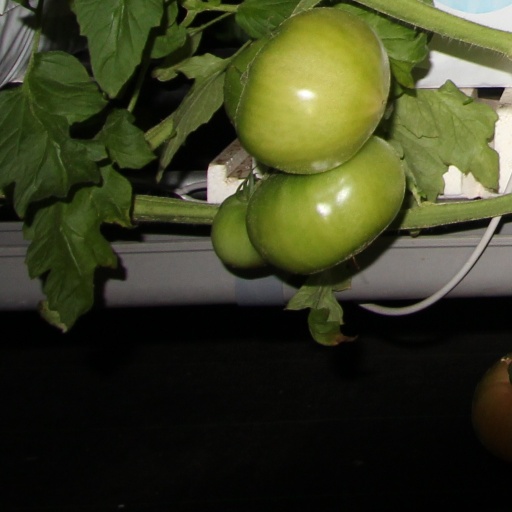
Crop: tomato